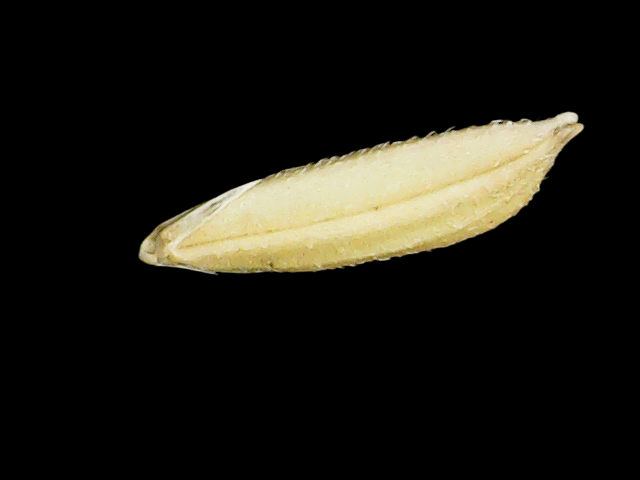
Rice variety: Binadhan11